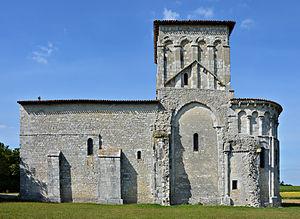
Église de Conzac (XIIe et XVIIe siècles), vue sud-sud-est, Saint-Aulais-la-Chapelle, Charente, France.
Saint-Aulais-la-Chapelle est une commune du Sud-Ouest de la France, située dans le département de la Charente, en région Nouvelle-Aquitaine.
Cet article recense les monuments historiques français classés en 1953.
Cet article recense les monuments historiques de la Charente, en France.